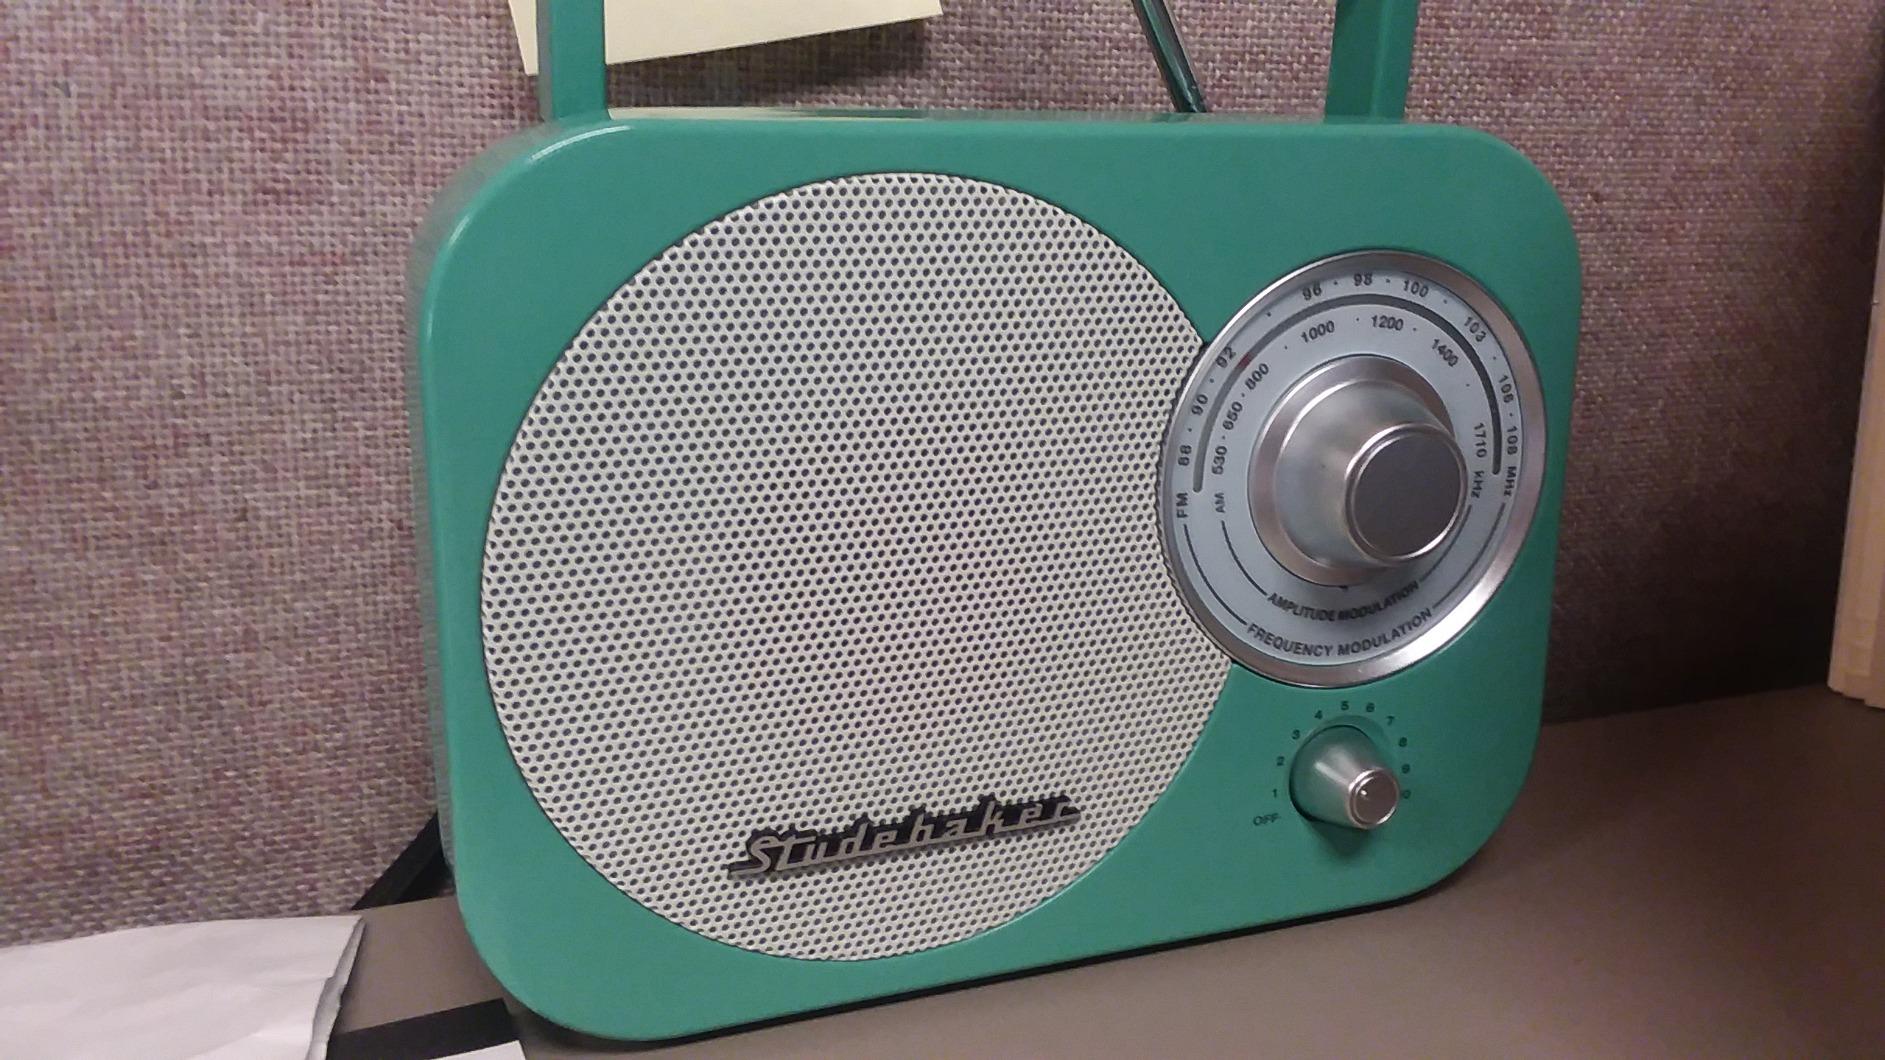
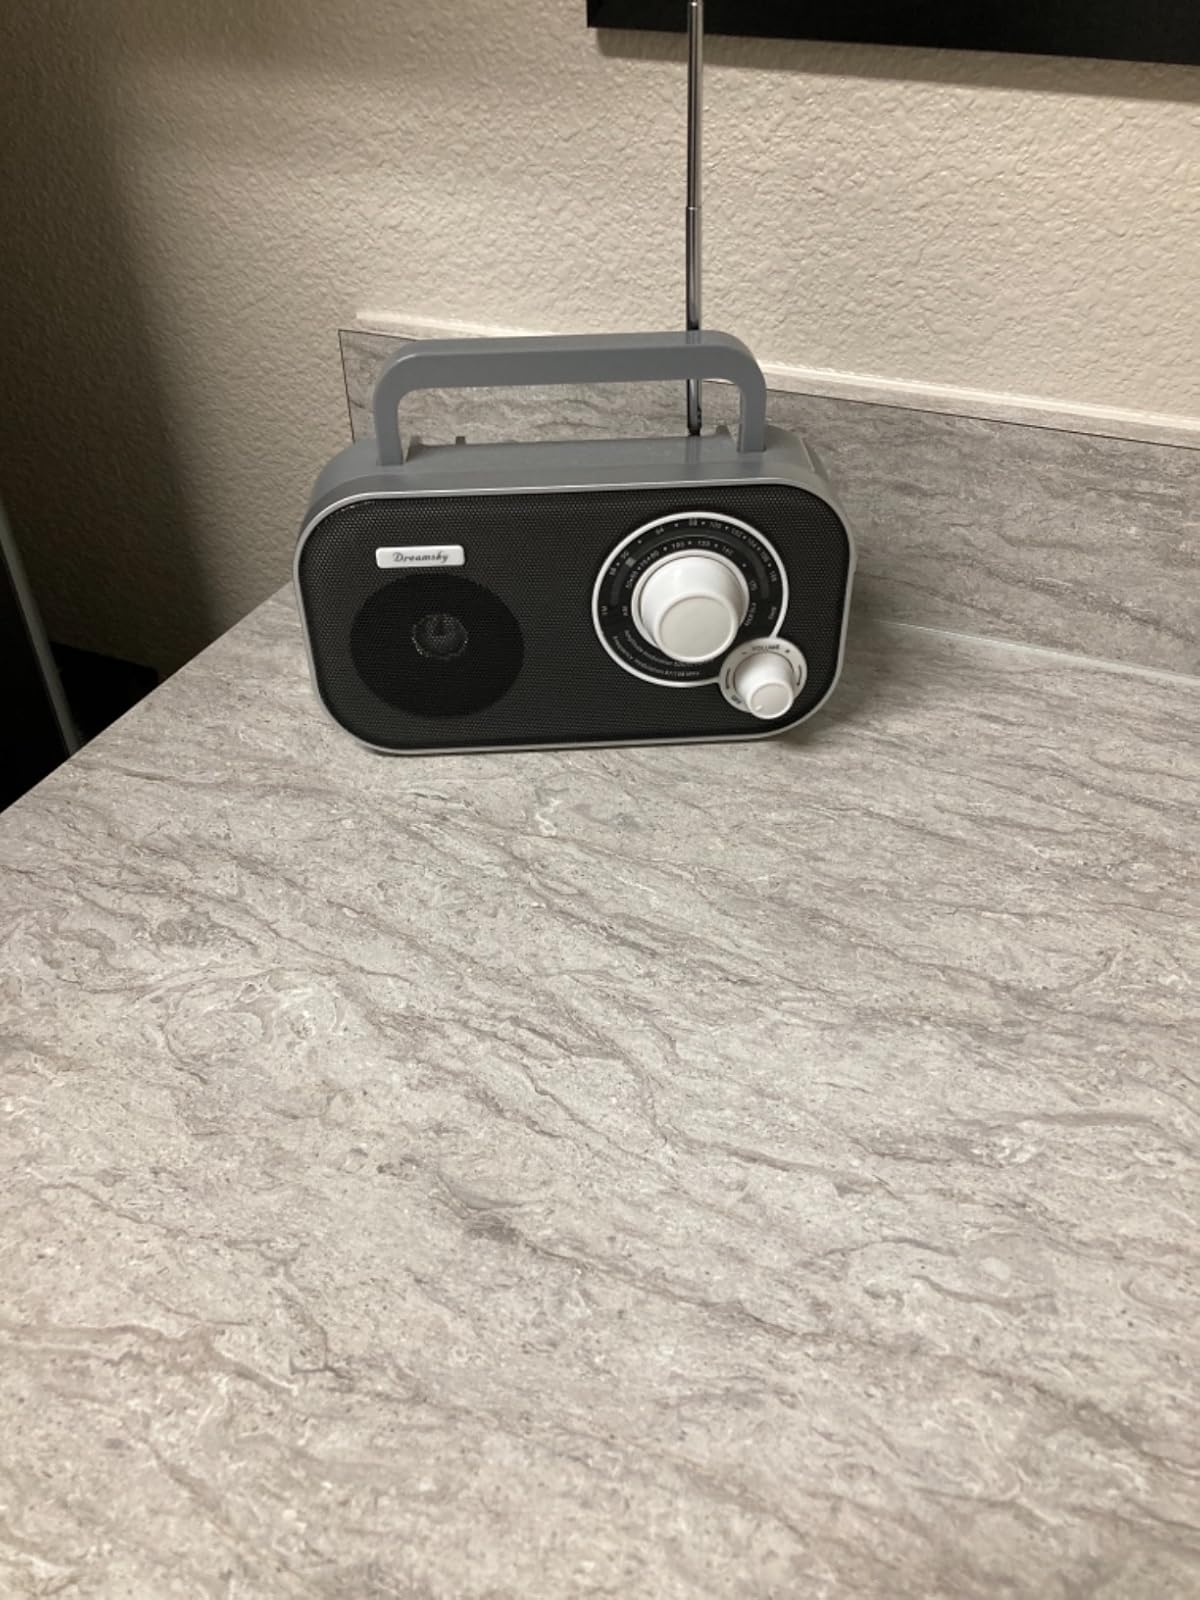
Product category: radio
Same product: no